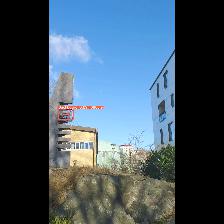
Label: NonHuman